Computer data storage

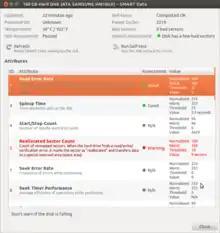
S.M.A.R.T. software warning suggests impending hard drive failure.

Distinct types of data storage have different points of failure and various methods of predictive failure analysis.